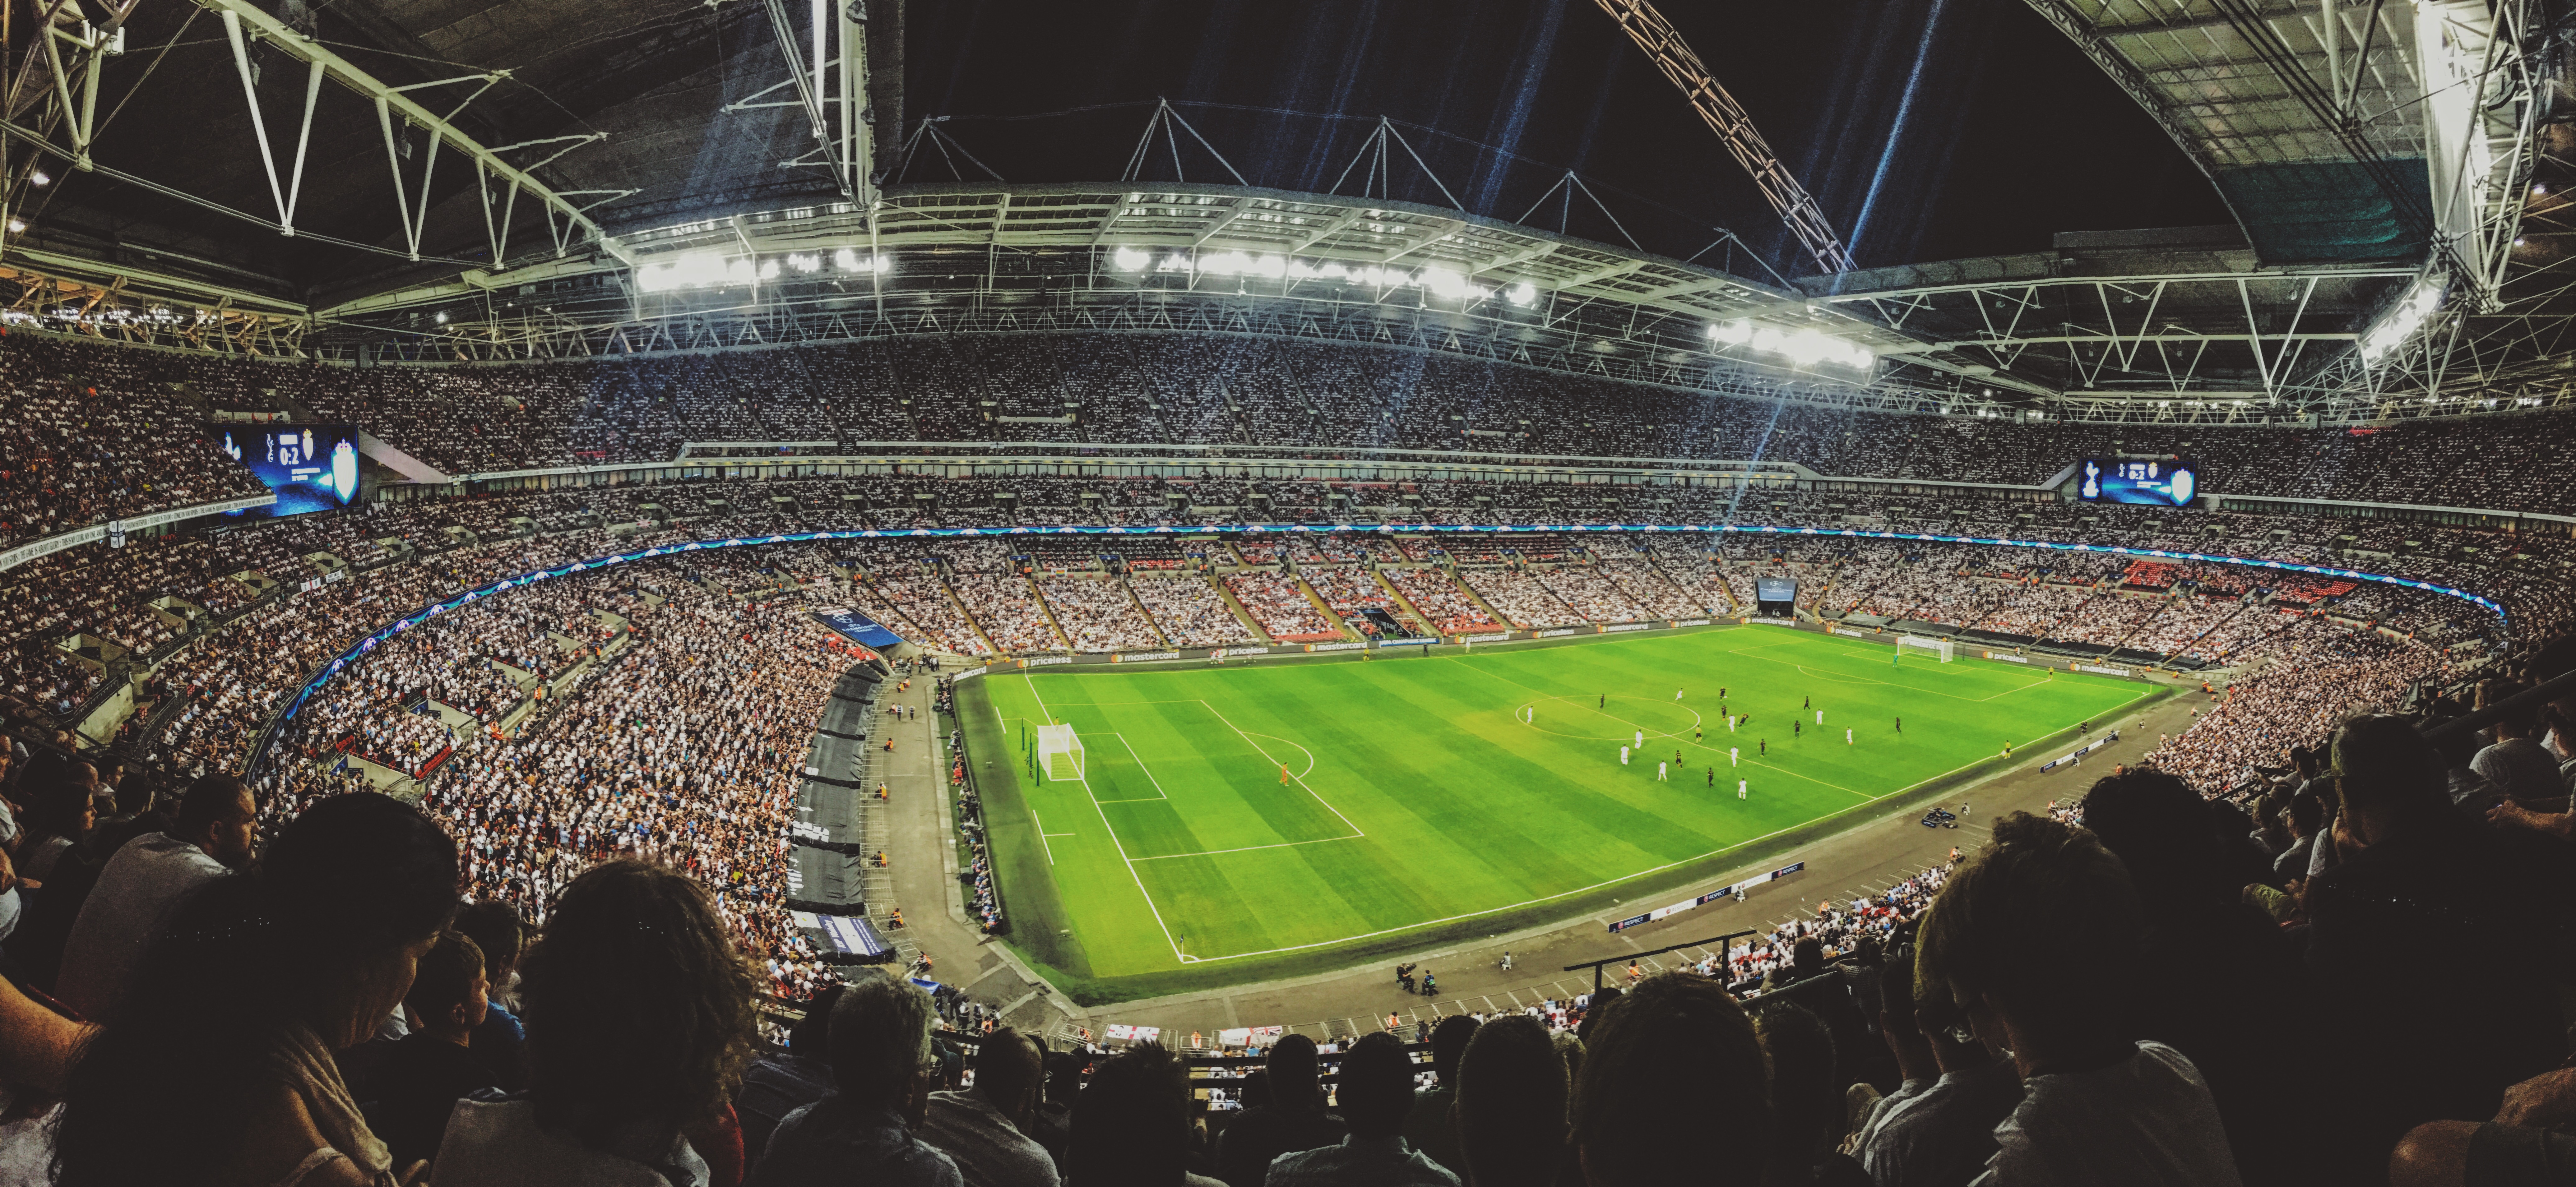
structure, people, game, crowd, audience, soccer, stadium, baseball field, arena, match, venue, spectators, bleachers, sports fan, baseball park, geographical feature, sport venue, soccer specific stadium, music venue